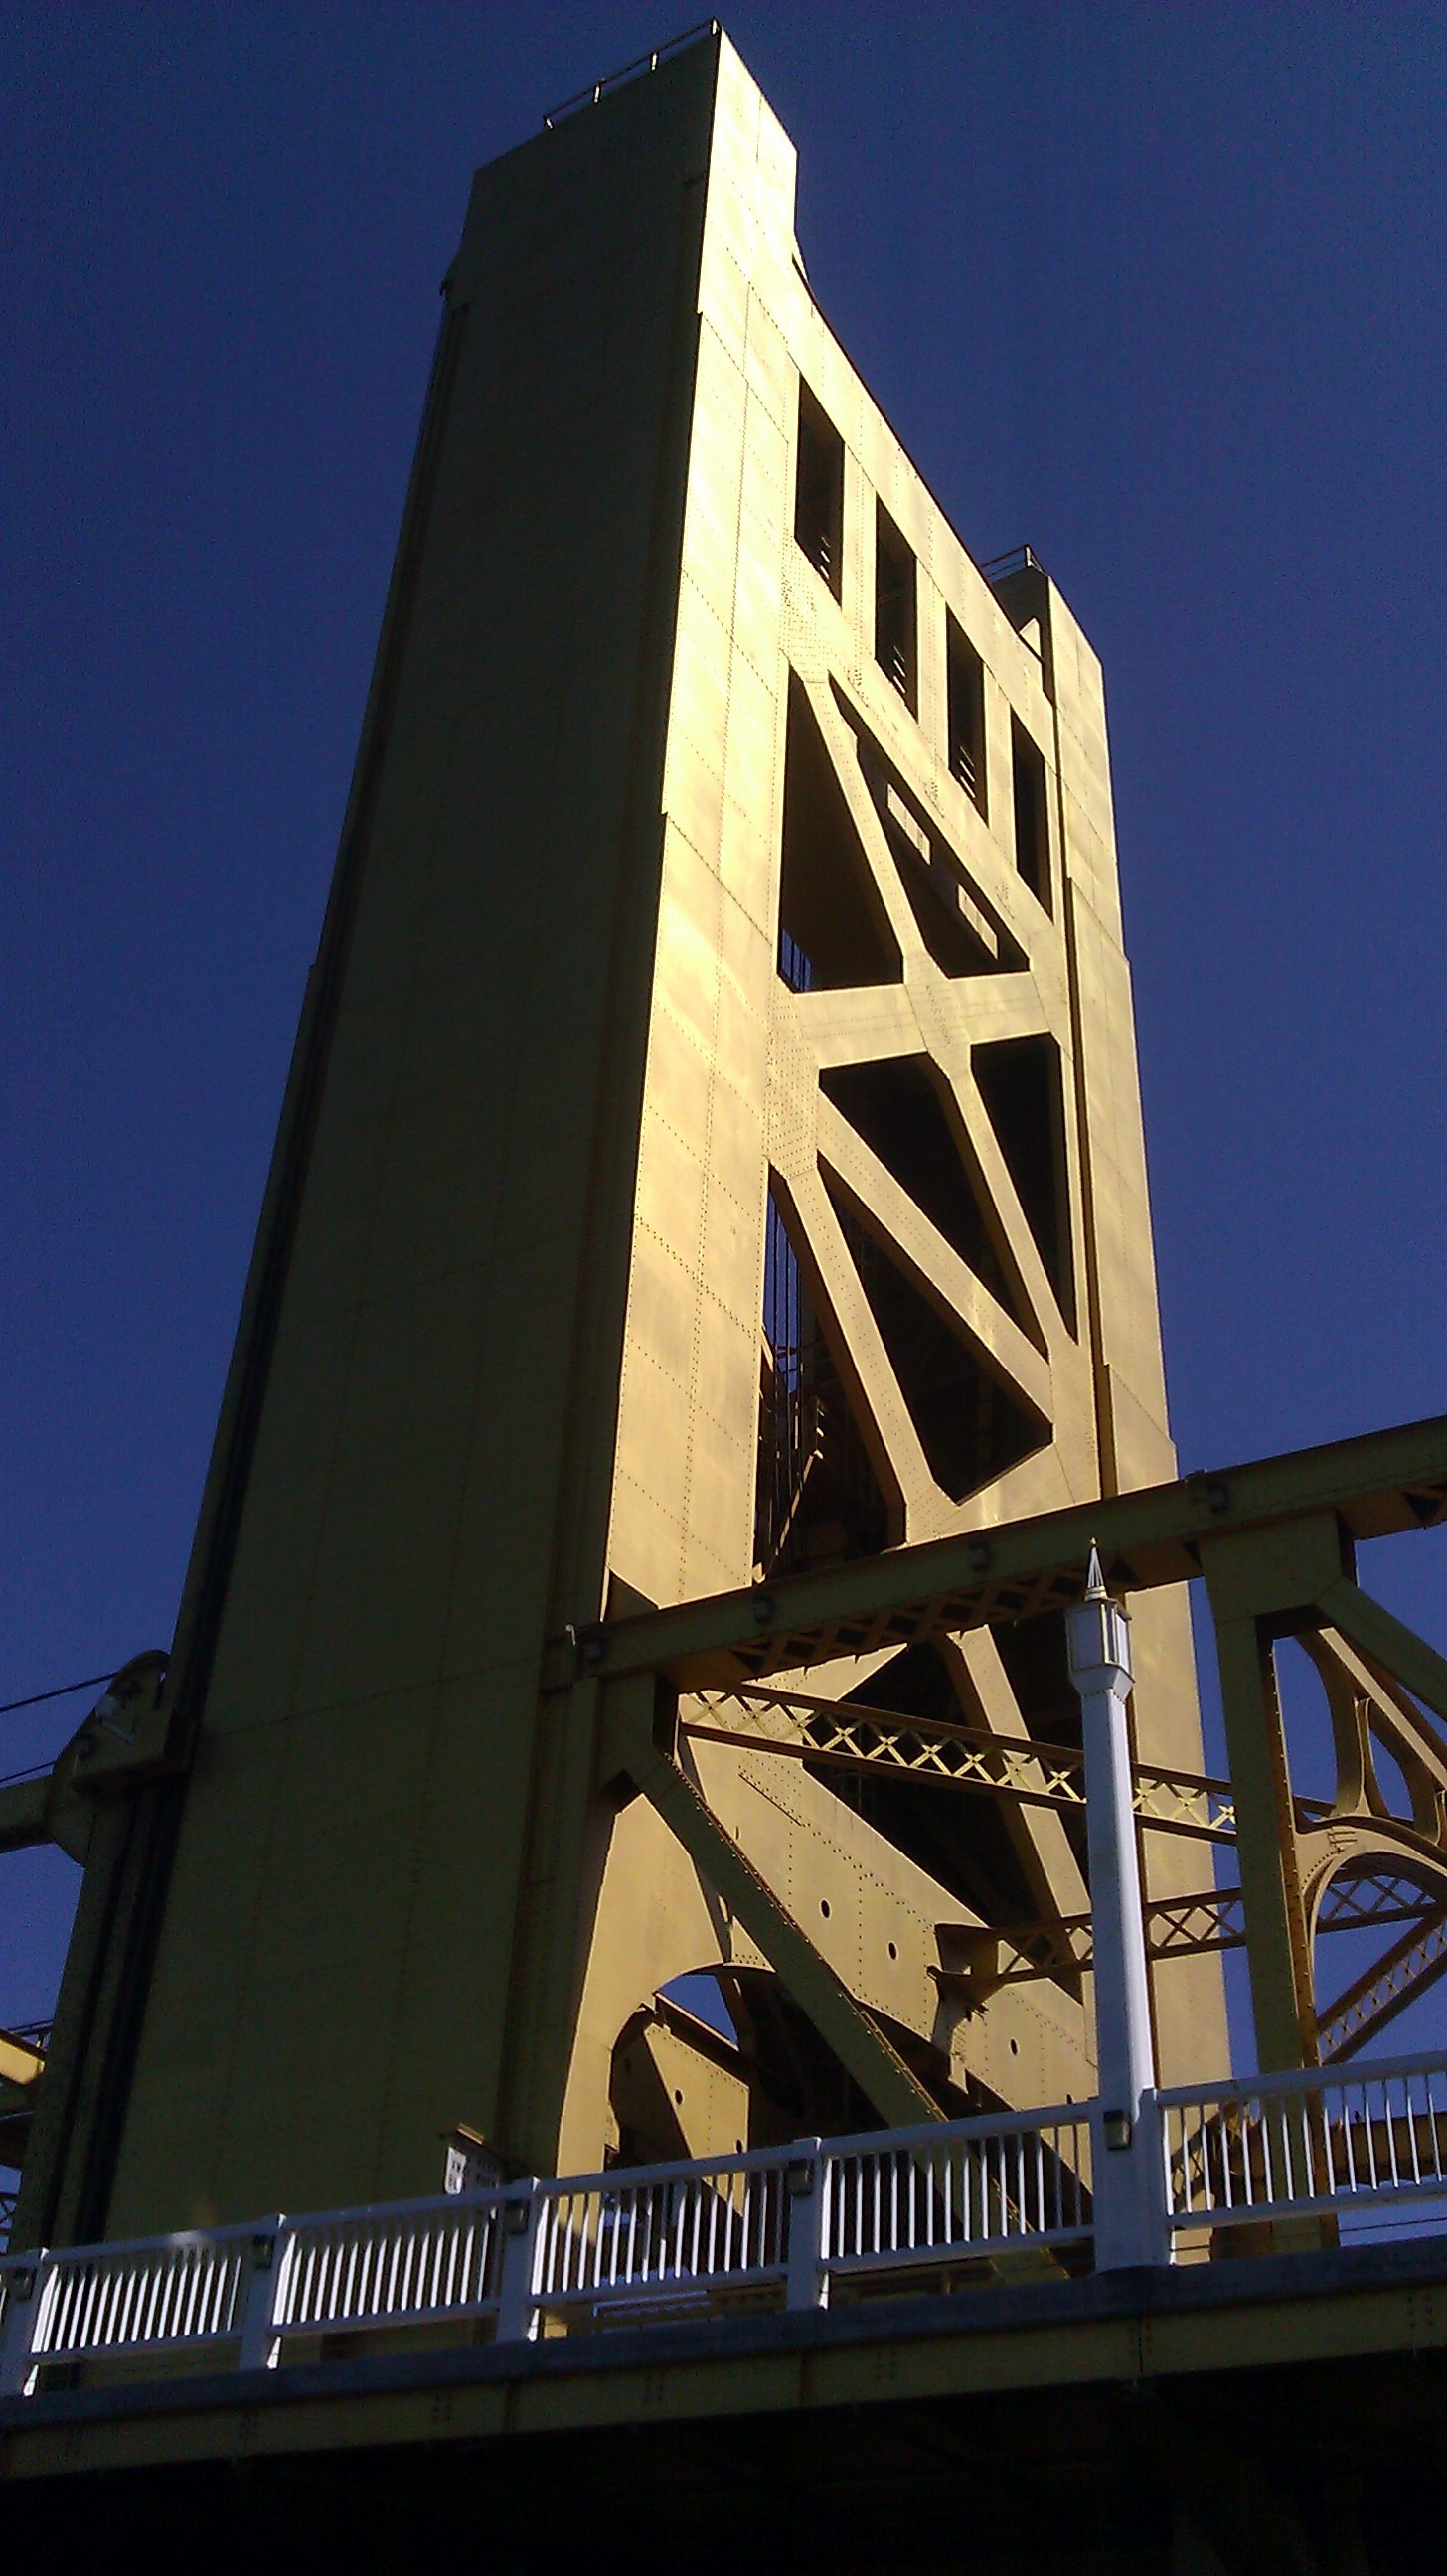
path, outdoor, architecture, structure, bridge, skyline, automobile, crossing, skyscraper, overpass, downtown, travel, freeway, transportation, transport, construction, flow, journey, america, landmark, facade, blue, attraction, tourism, movement, tower block, engineering, gold, way, famous, drawbridge, connection, shape, destination, built, sacramento, urban area